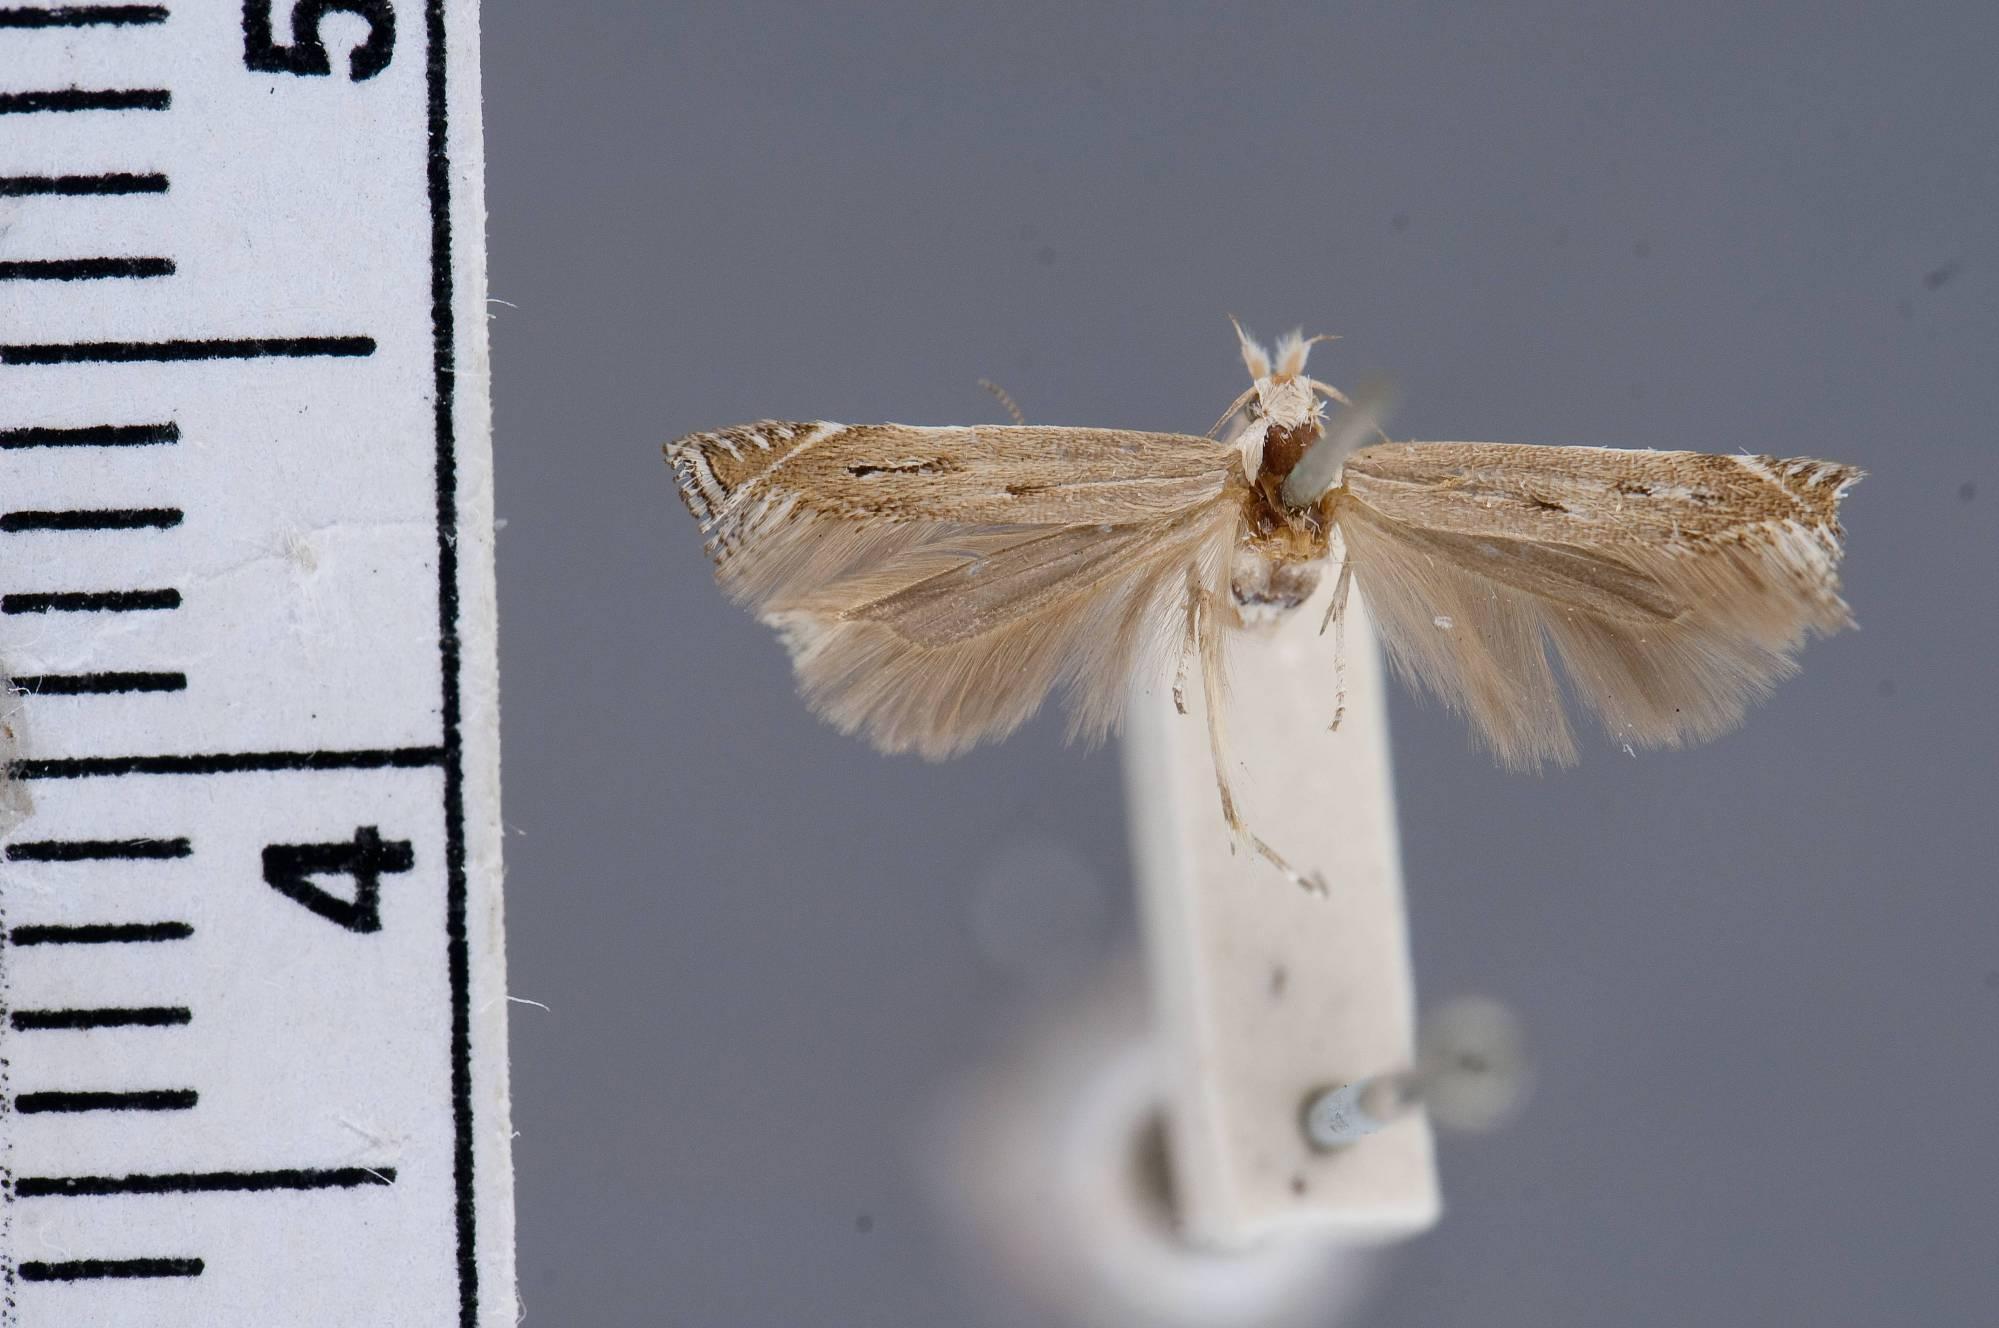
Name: Paltodora magnella
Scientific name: Paltodora magnella Busck, 1903
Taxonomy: Animalia, Arthropoda, Insecta, Lepidoptera, Glossata, Gelechiidae, Anomologinae
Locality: [Not Stated], Colorado, United States